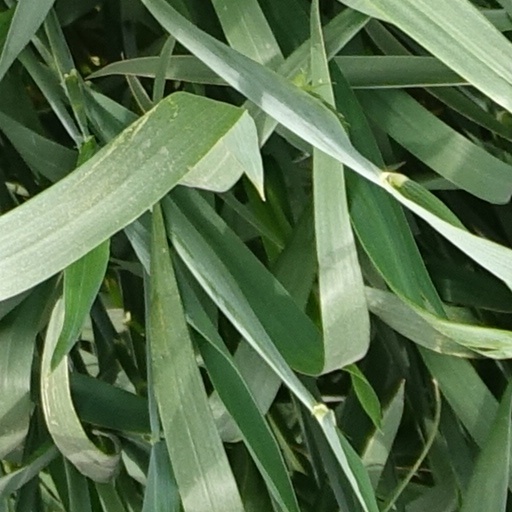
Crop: wheat